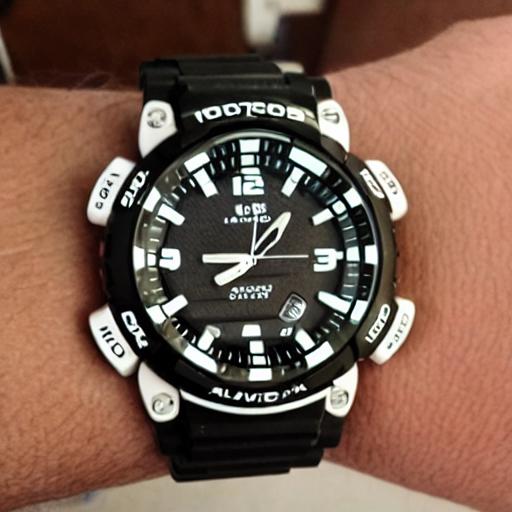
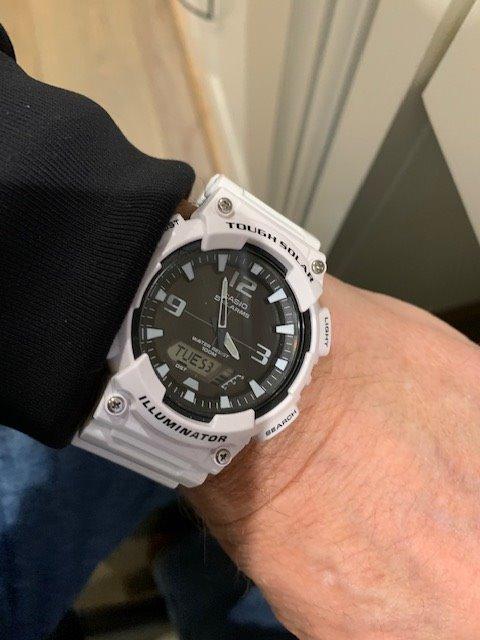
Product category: accessories_watch
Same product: no